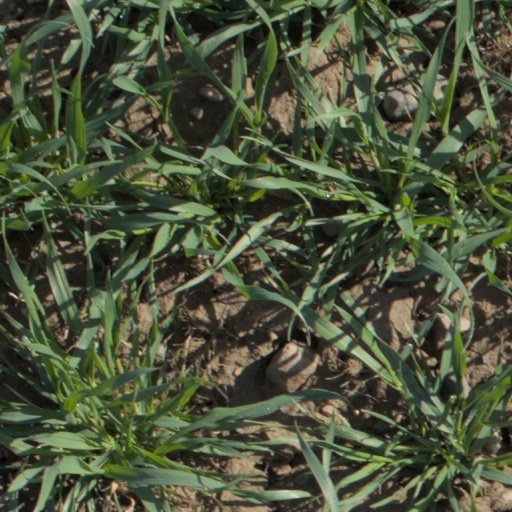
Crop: wheat